Question: Please indicate a possible affordance area of eat_broccoli that can be used for eating
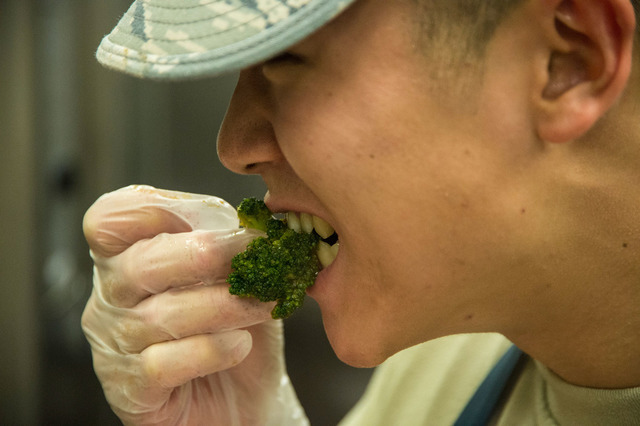
Answer: [225.5, 197, 325.5, 315]